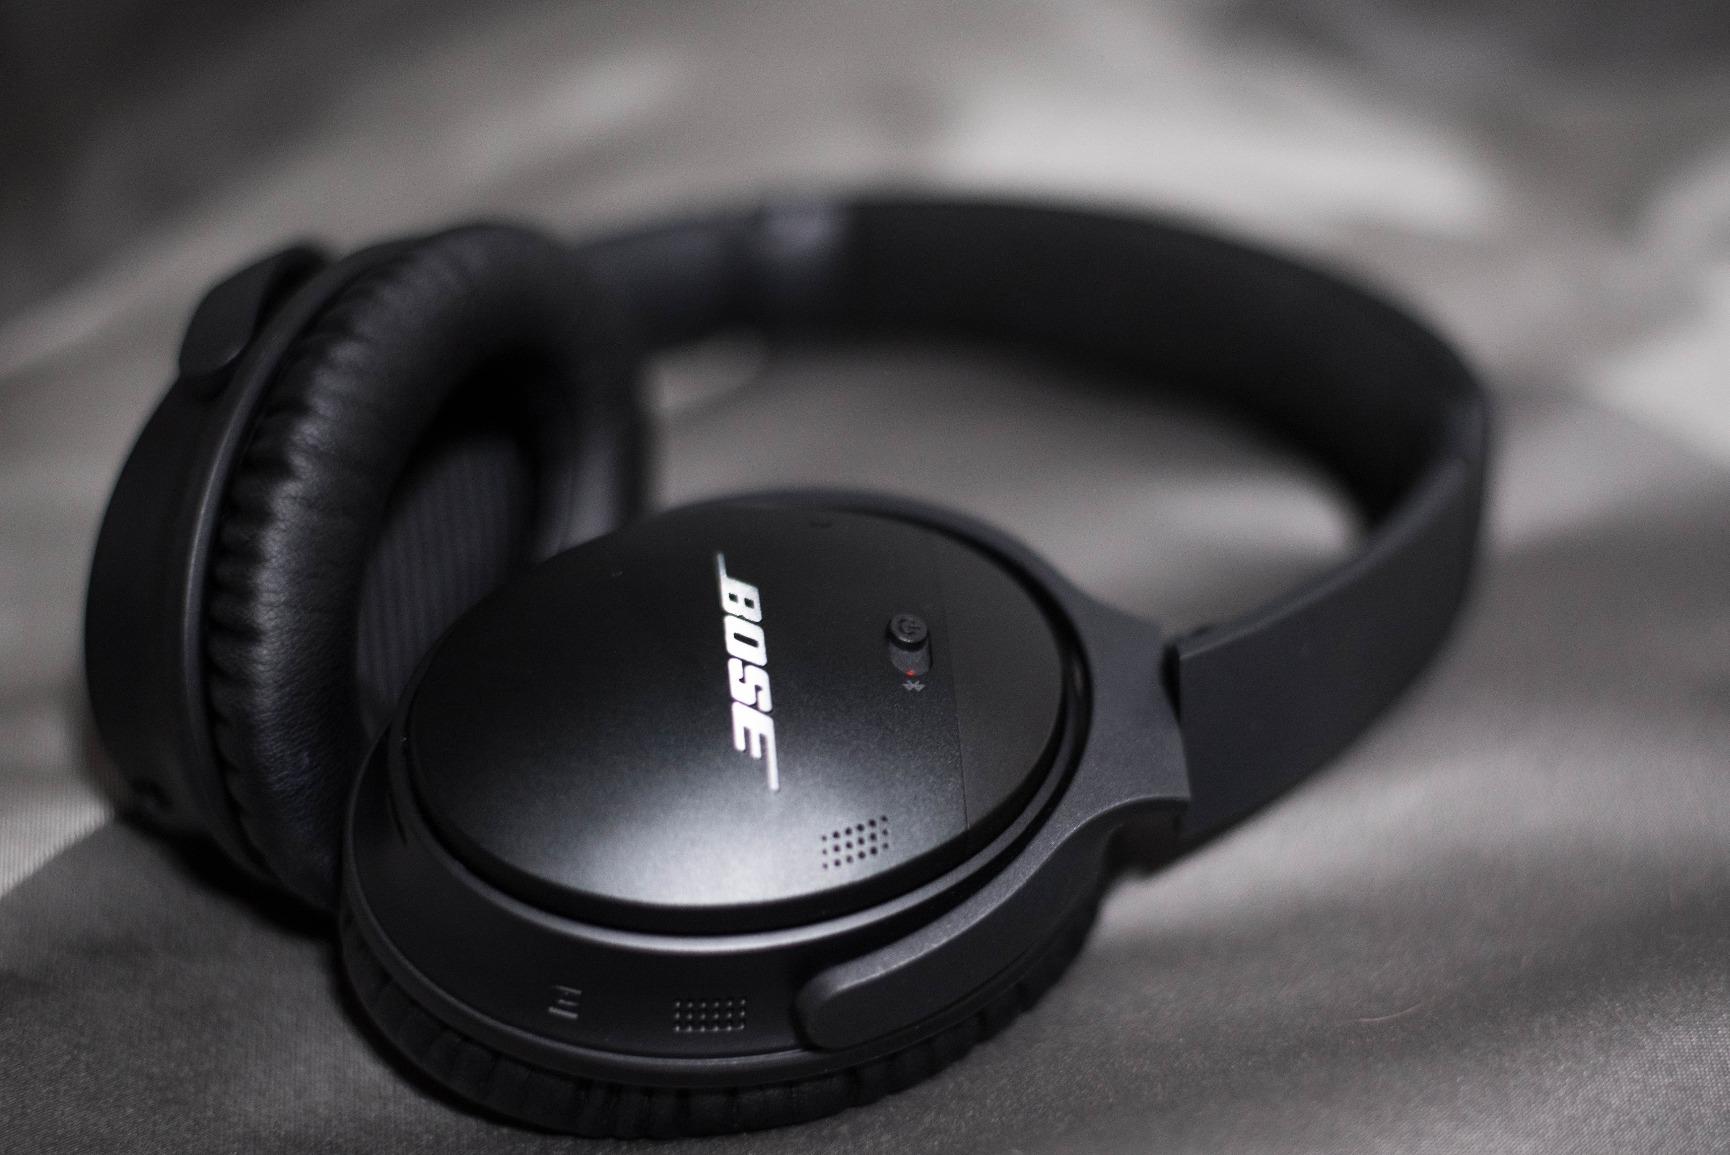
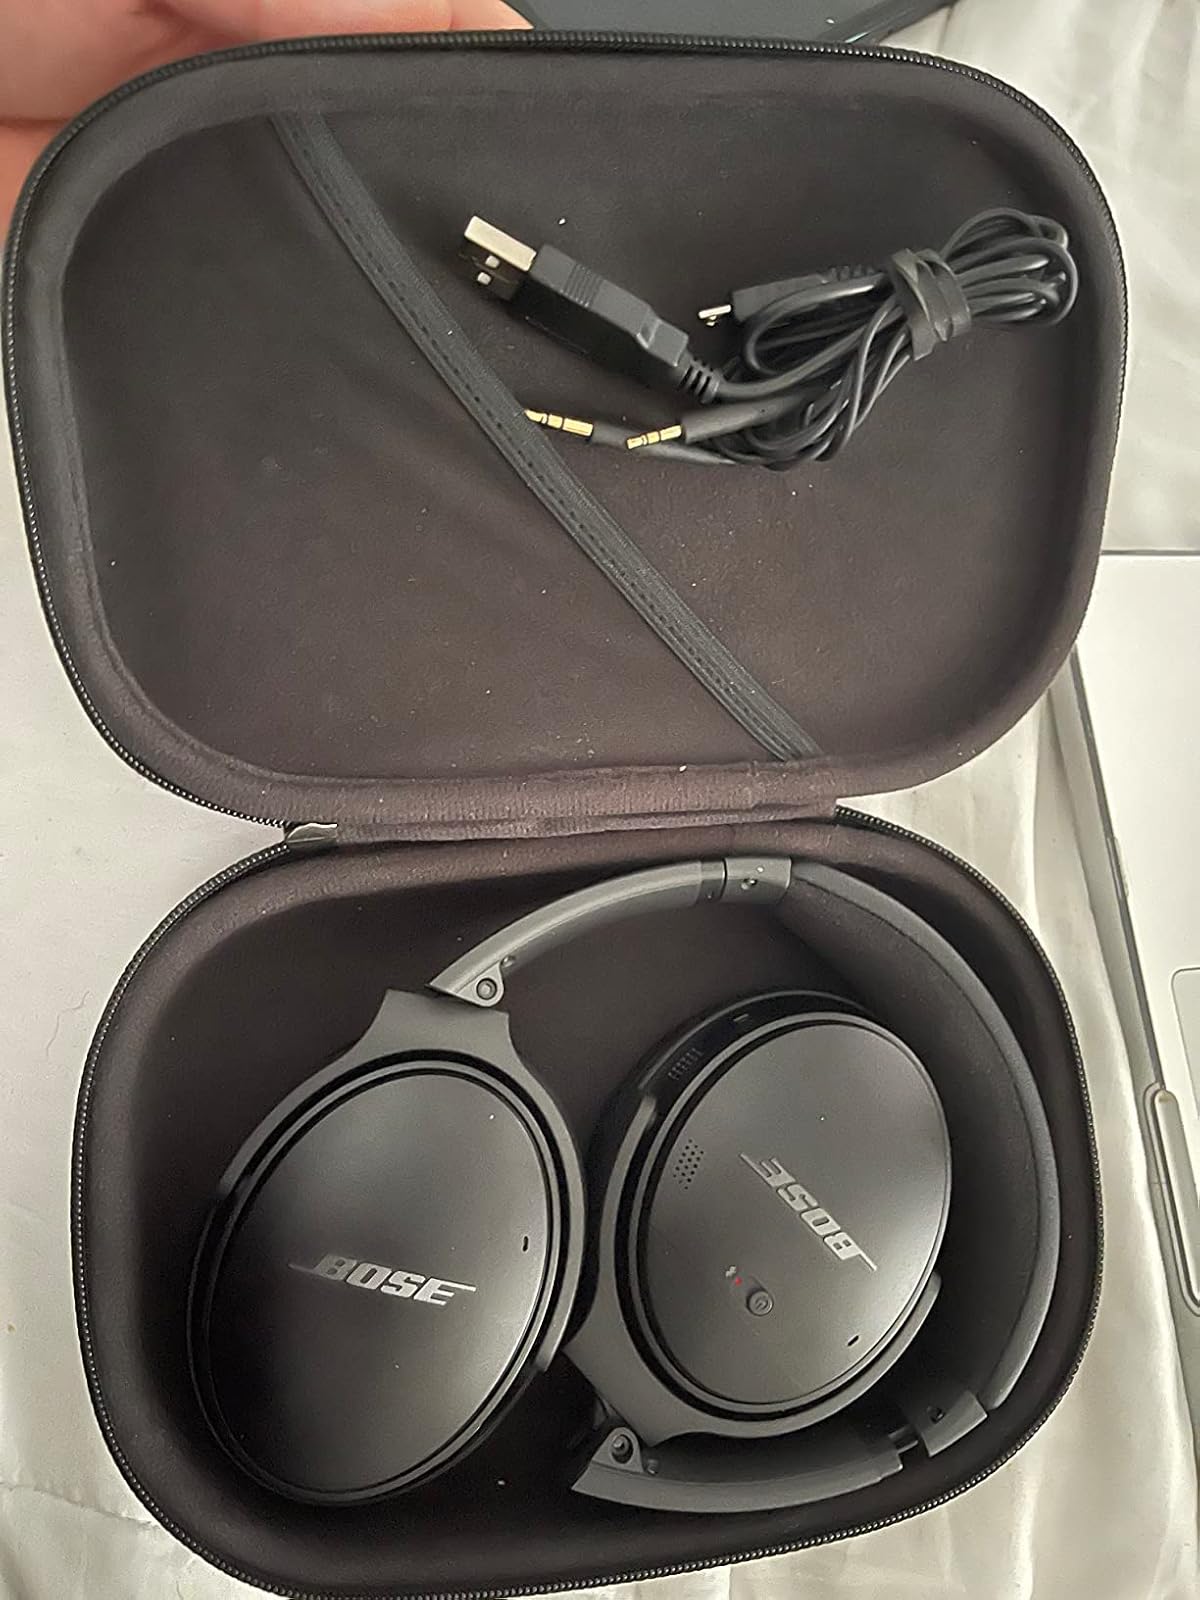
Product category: headphones
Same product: yes